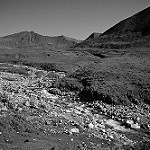
Label: B & W